Smelting

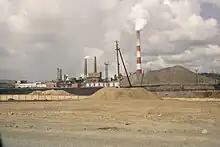
Copper smelter, Chelyabinsk Oblast, Russia

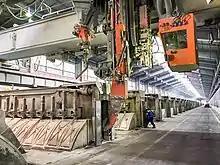
Electrolytic cells at an aluminum smelter in Saint-Jean-de-Maurienne, France

Smelting involves more than just melting the metal out of its ore. Most ores are the chemical compound of the metal and other elements, such as oxygen (as an oxide), sulfur (as a sulfide), or carbon and oxygen together (as a carbonate). To extract the metal, workers must make these compounds undergo a chemical reaction. Smelting, therefore, consists of using suitable reducing substances that combine with those oxidizing elements to free the metal.